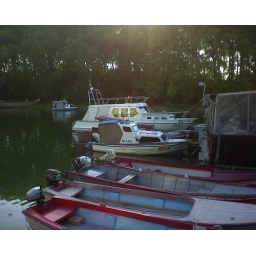
The fish is in the water